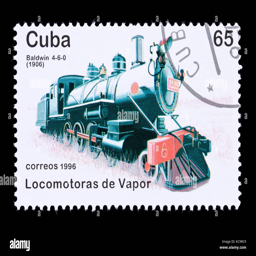
postage stamp depicting a steam locomotive